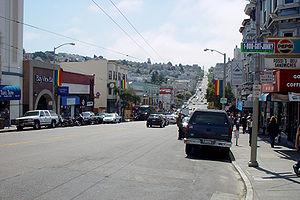
Les émeutes de la Nuit White sont une série d'événements violents qui ont eu lieu dans la nuit du 21 mai 1979 à San Francisco après l'annonce de la condamnation clémente de Dan White, pour les assassinats du maire de San Francisco George Moscone et de Harvey Milk, membre du conseil municipal de la ville qui fut le premier élu ouvertement gay aux États-Unis. Ces événements ont eu lieu la nuit du 21 mai 1979. Plus tôt ce jour-là, Dan White avait été reconnu coupable d'homicide involontaire, ce qui constitue la condamnation la plus légère possible au vu de ses actes. Le fait que Dan White n'ait pas été reconnu coupable de meurtre au premier degré a tant scandalisé la communauté gay de la ville que cela a déclenché une réaction d’incompréhension, d’impuissance qui rappelle les émeutes de Stonewall à New York en 1969.